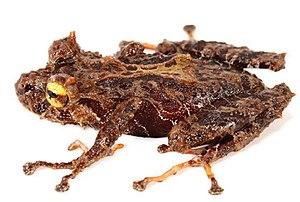
Pristimantis colonensis est une espèce d'amphibiens de la famille des Craugastoridae.